Hinduism in Seychelles

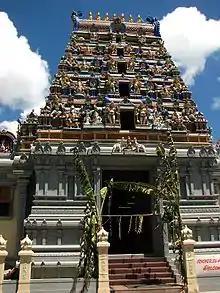
Thiru Navasakthi Vinayakar Kovil Victoria

The Arulmigu Navasakti Vinayagar Temple is the first and the only Hindu temple in Seychelles that has Ganesha as the presiding deity. Since 1999, Ganesha has been elevated to this position. Apart from the presiding deity, icons of Murugan, Nadarajah, Durga, Sreenivasa Perumal, Bhairawa and Chandekeswarar are enshrined in the inner mandapam of the temple. Prayers are performed for the different deities on special occasions.